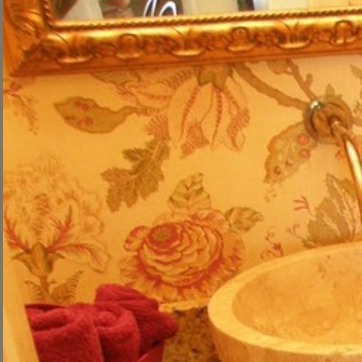
Material: wallpaper